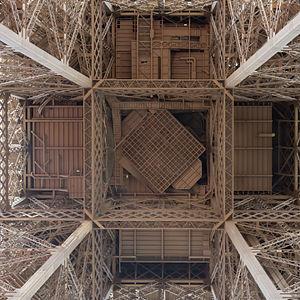
La tour Eiffel est une tour de fer puddlé de 324 mètres de hauteur située à Paris, à l’extrémité nord-ouest du parc du Champ-de-Mars en bordure de la Seine dans le 7ᵉ arrondissement. Son adresse officielle est 5, avenue Anatole-France.